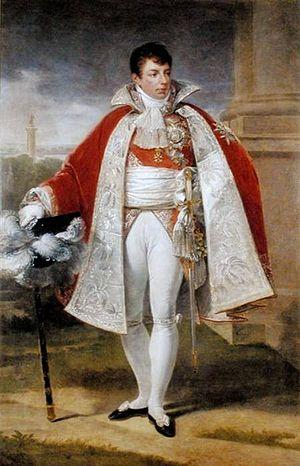
Christophe de Michel du Roc dit Duroc, duc de Frioul, grand maréchal du palais de Napoléon Iᵉʳ, né le 25 octobre 1772 à Pont-à-Mousson et tombé au champ d'honneur à la bataille de Bautzen le 22 mai 1813. Il est parfois surnommé l'« ombre de Napoléon ».
Le grand maréchal du palais est le titre utilisé pour désigner le chef de la Maison militaire de l'Empereur sous le Premier Empire. Il est repris pendant le second Empire.